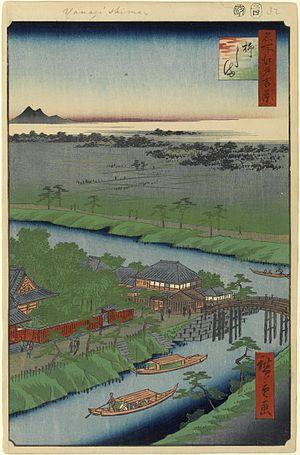
Les Cent vues d'Edo constituent, avec Les Cinquante-trois Stations du Tōkaidō et Les Soixante-neuf Stations du Kiso Kaidō, l'une des séries d'estampes majeures que compte l'œuvre très abondante du peintre japonais Hiroshige. Malgré le titre de l'œuvre, réalisée entre 1856 et 1858, il y a en réalité 119 estampes qui toutes utilisent la technique de la xylographie. La série appartient au style de l'ukiyo-e, mouvement artistique portant sur des sujets populaires à destination de la classe moyenne japonaise urbaine qui s'est développée durant l'époque d'Edo. Plus précisément, elle relève du genre des meisho-e célébrant les paysages japonais, un thème classique dans l'histoire de la peinture japonaise. Quelques-unes des gravures sont réalisées par son élève et fils adoptif, Utagawa Hiroshige II qui, pendant un temps, utilise ce pseudonyme pour signer certaines de ses œuvres.